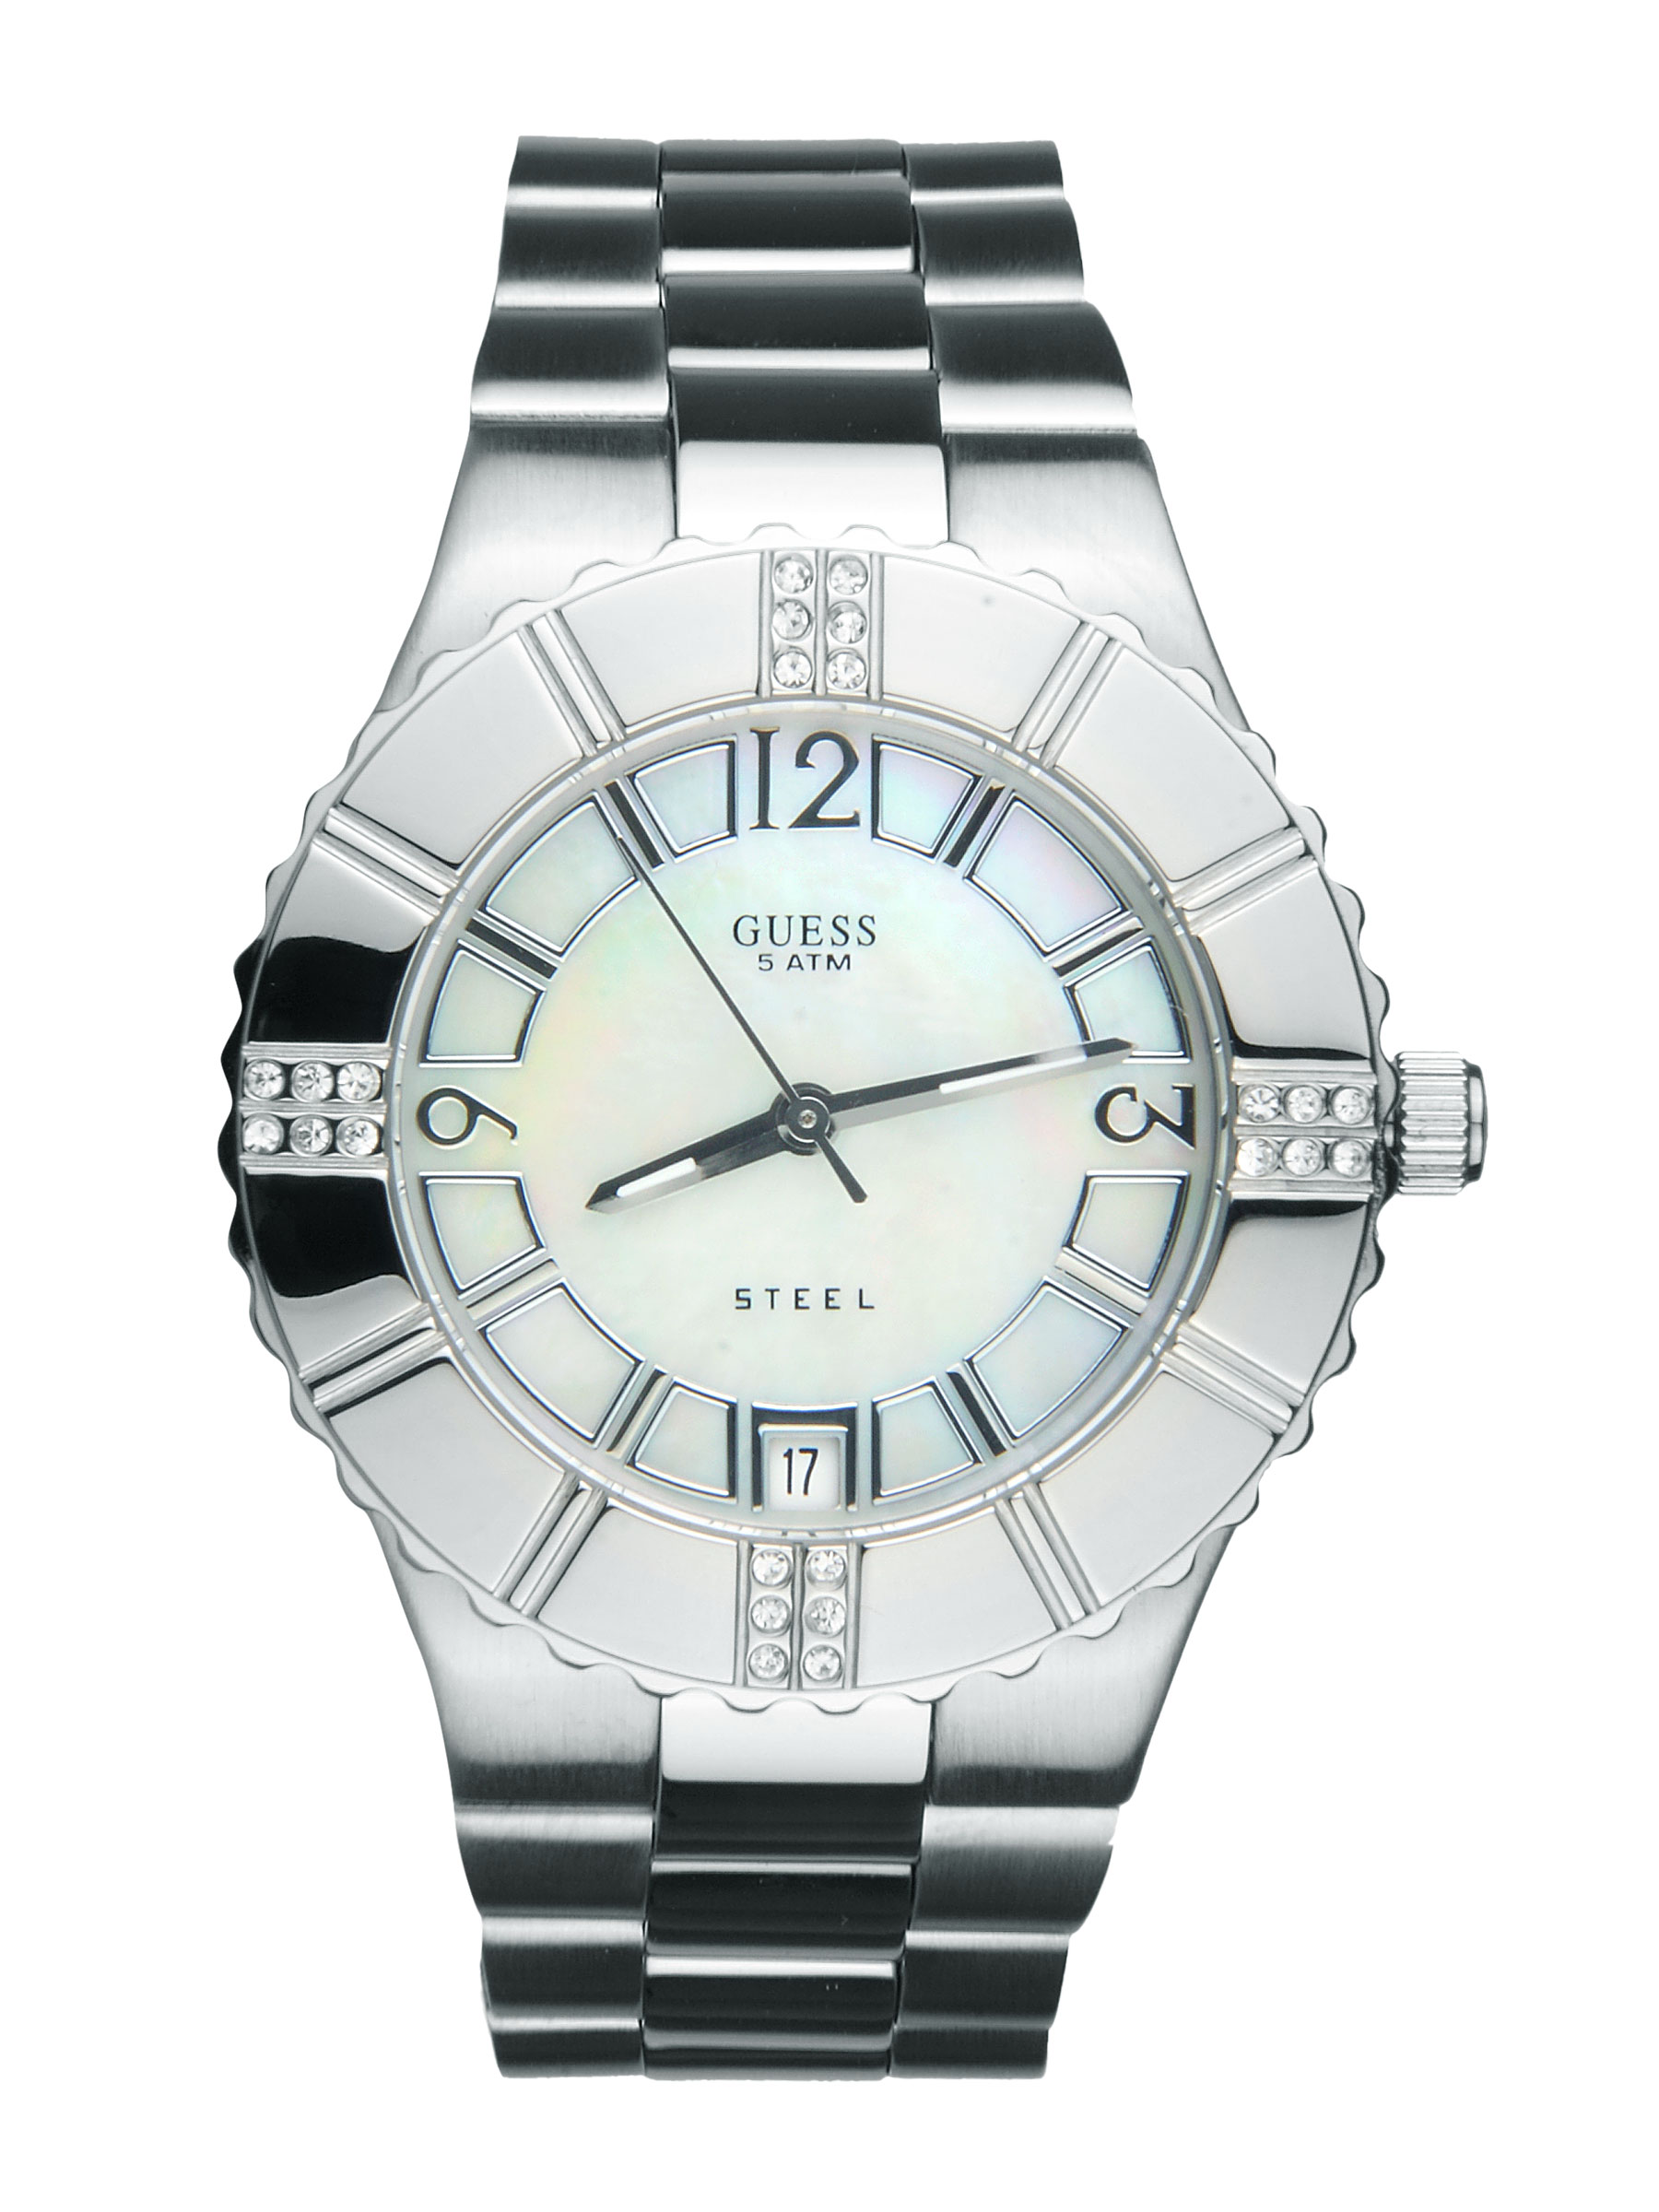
Guess Women White Dial Watch I90192L1
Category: Accessories / Watches / Watches
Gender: Women
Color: White
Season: Winter 2016
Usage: Casual